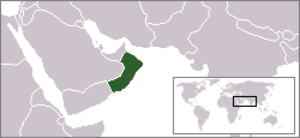
Les personnes lesbiennes, gays, bisexuelles et transgenres à Oman peuvent faire face à des difficultés légales que ne connaissent pas les résidents non-LGBT.